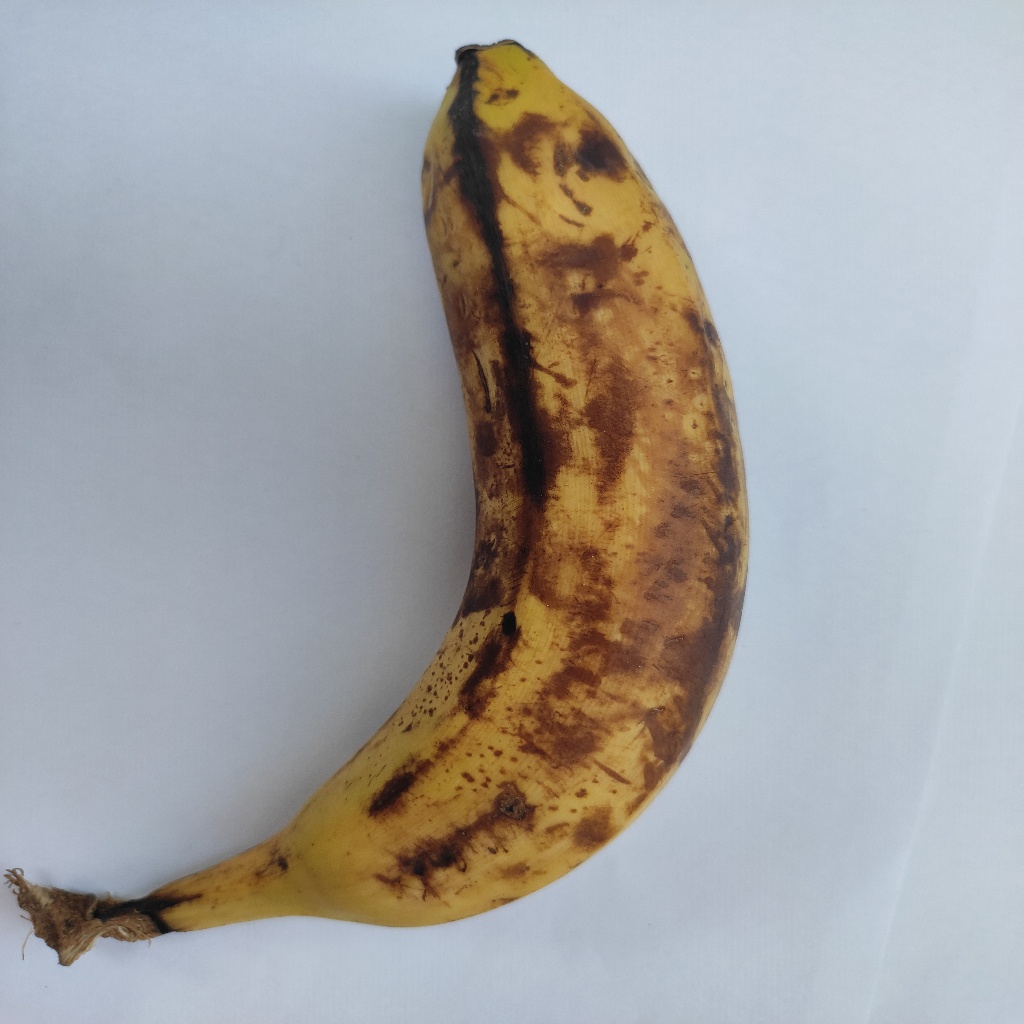
Crop: banana
Quality class: Defect